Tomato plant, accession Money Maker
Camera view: tilt-top (135 deg); turntable rotation: 330 degrees
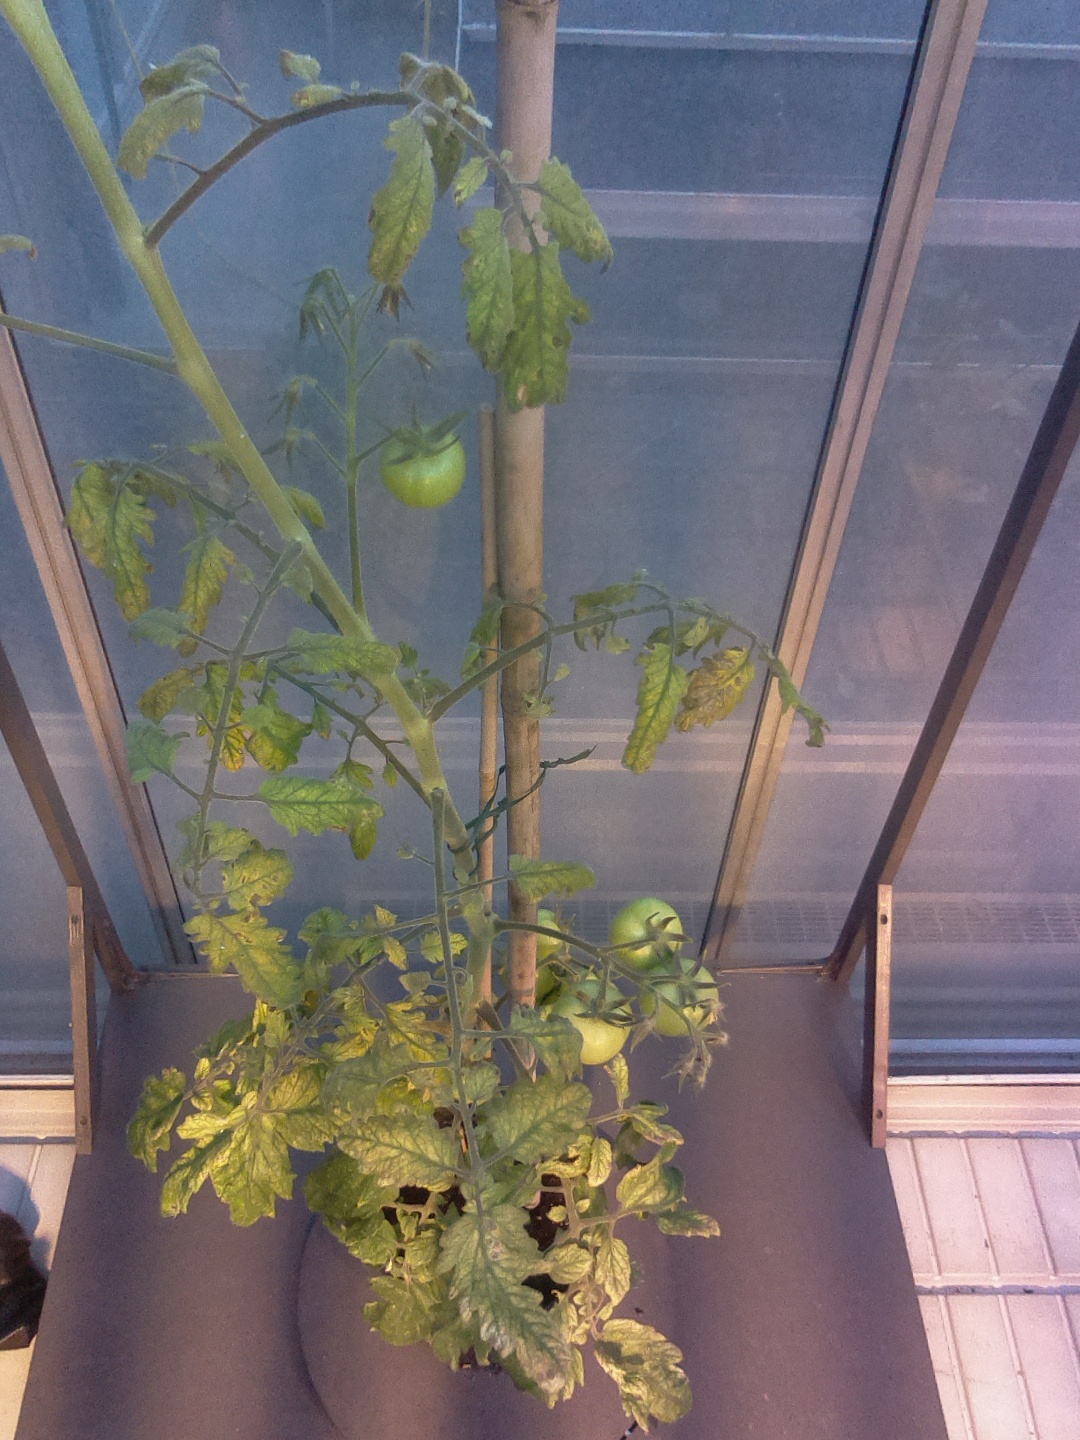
BBCH growth stage 78: 80% -90% of final fruit size